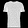
Label: T - shirt / top